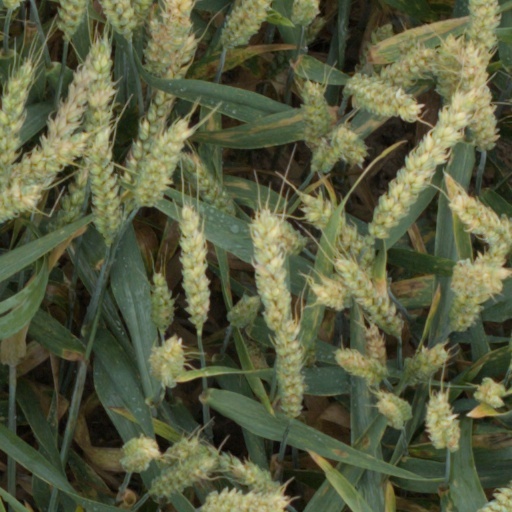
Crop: wheat